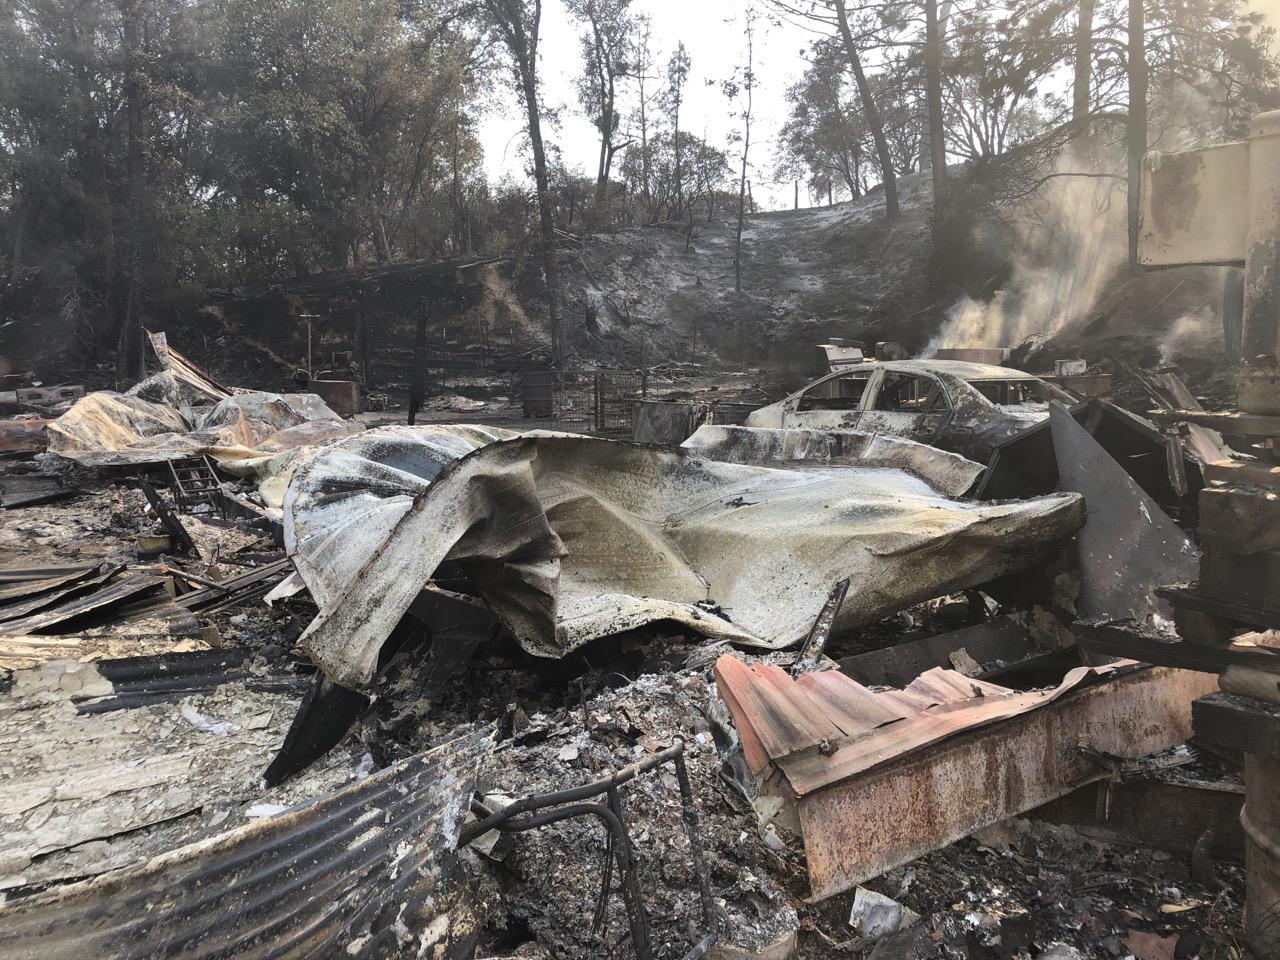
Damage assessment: destroyed